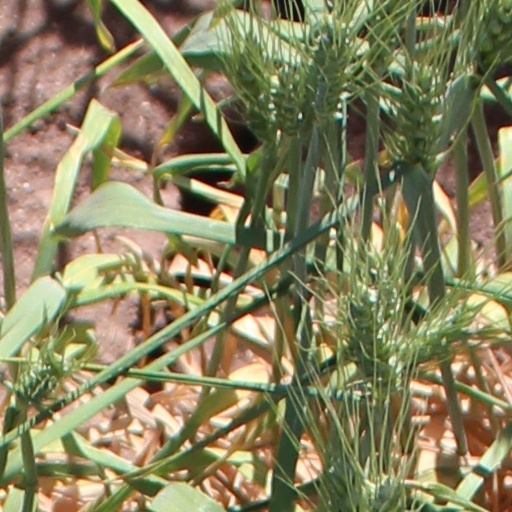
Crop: wheat